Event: Nepal Earthquake
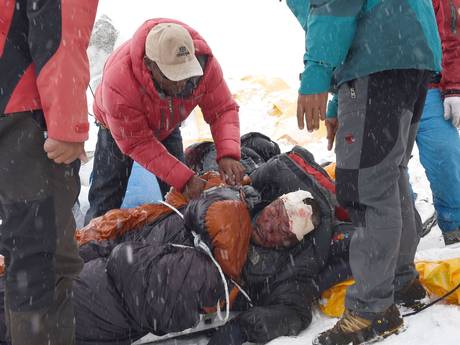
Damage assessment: damage